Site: brandenburg
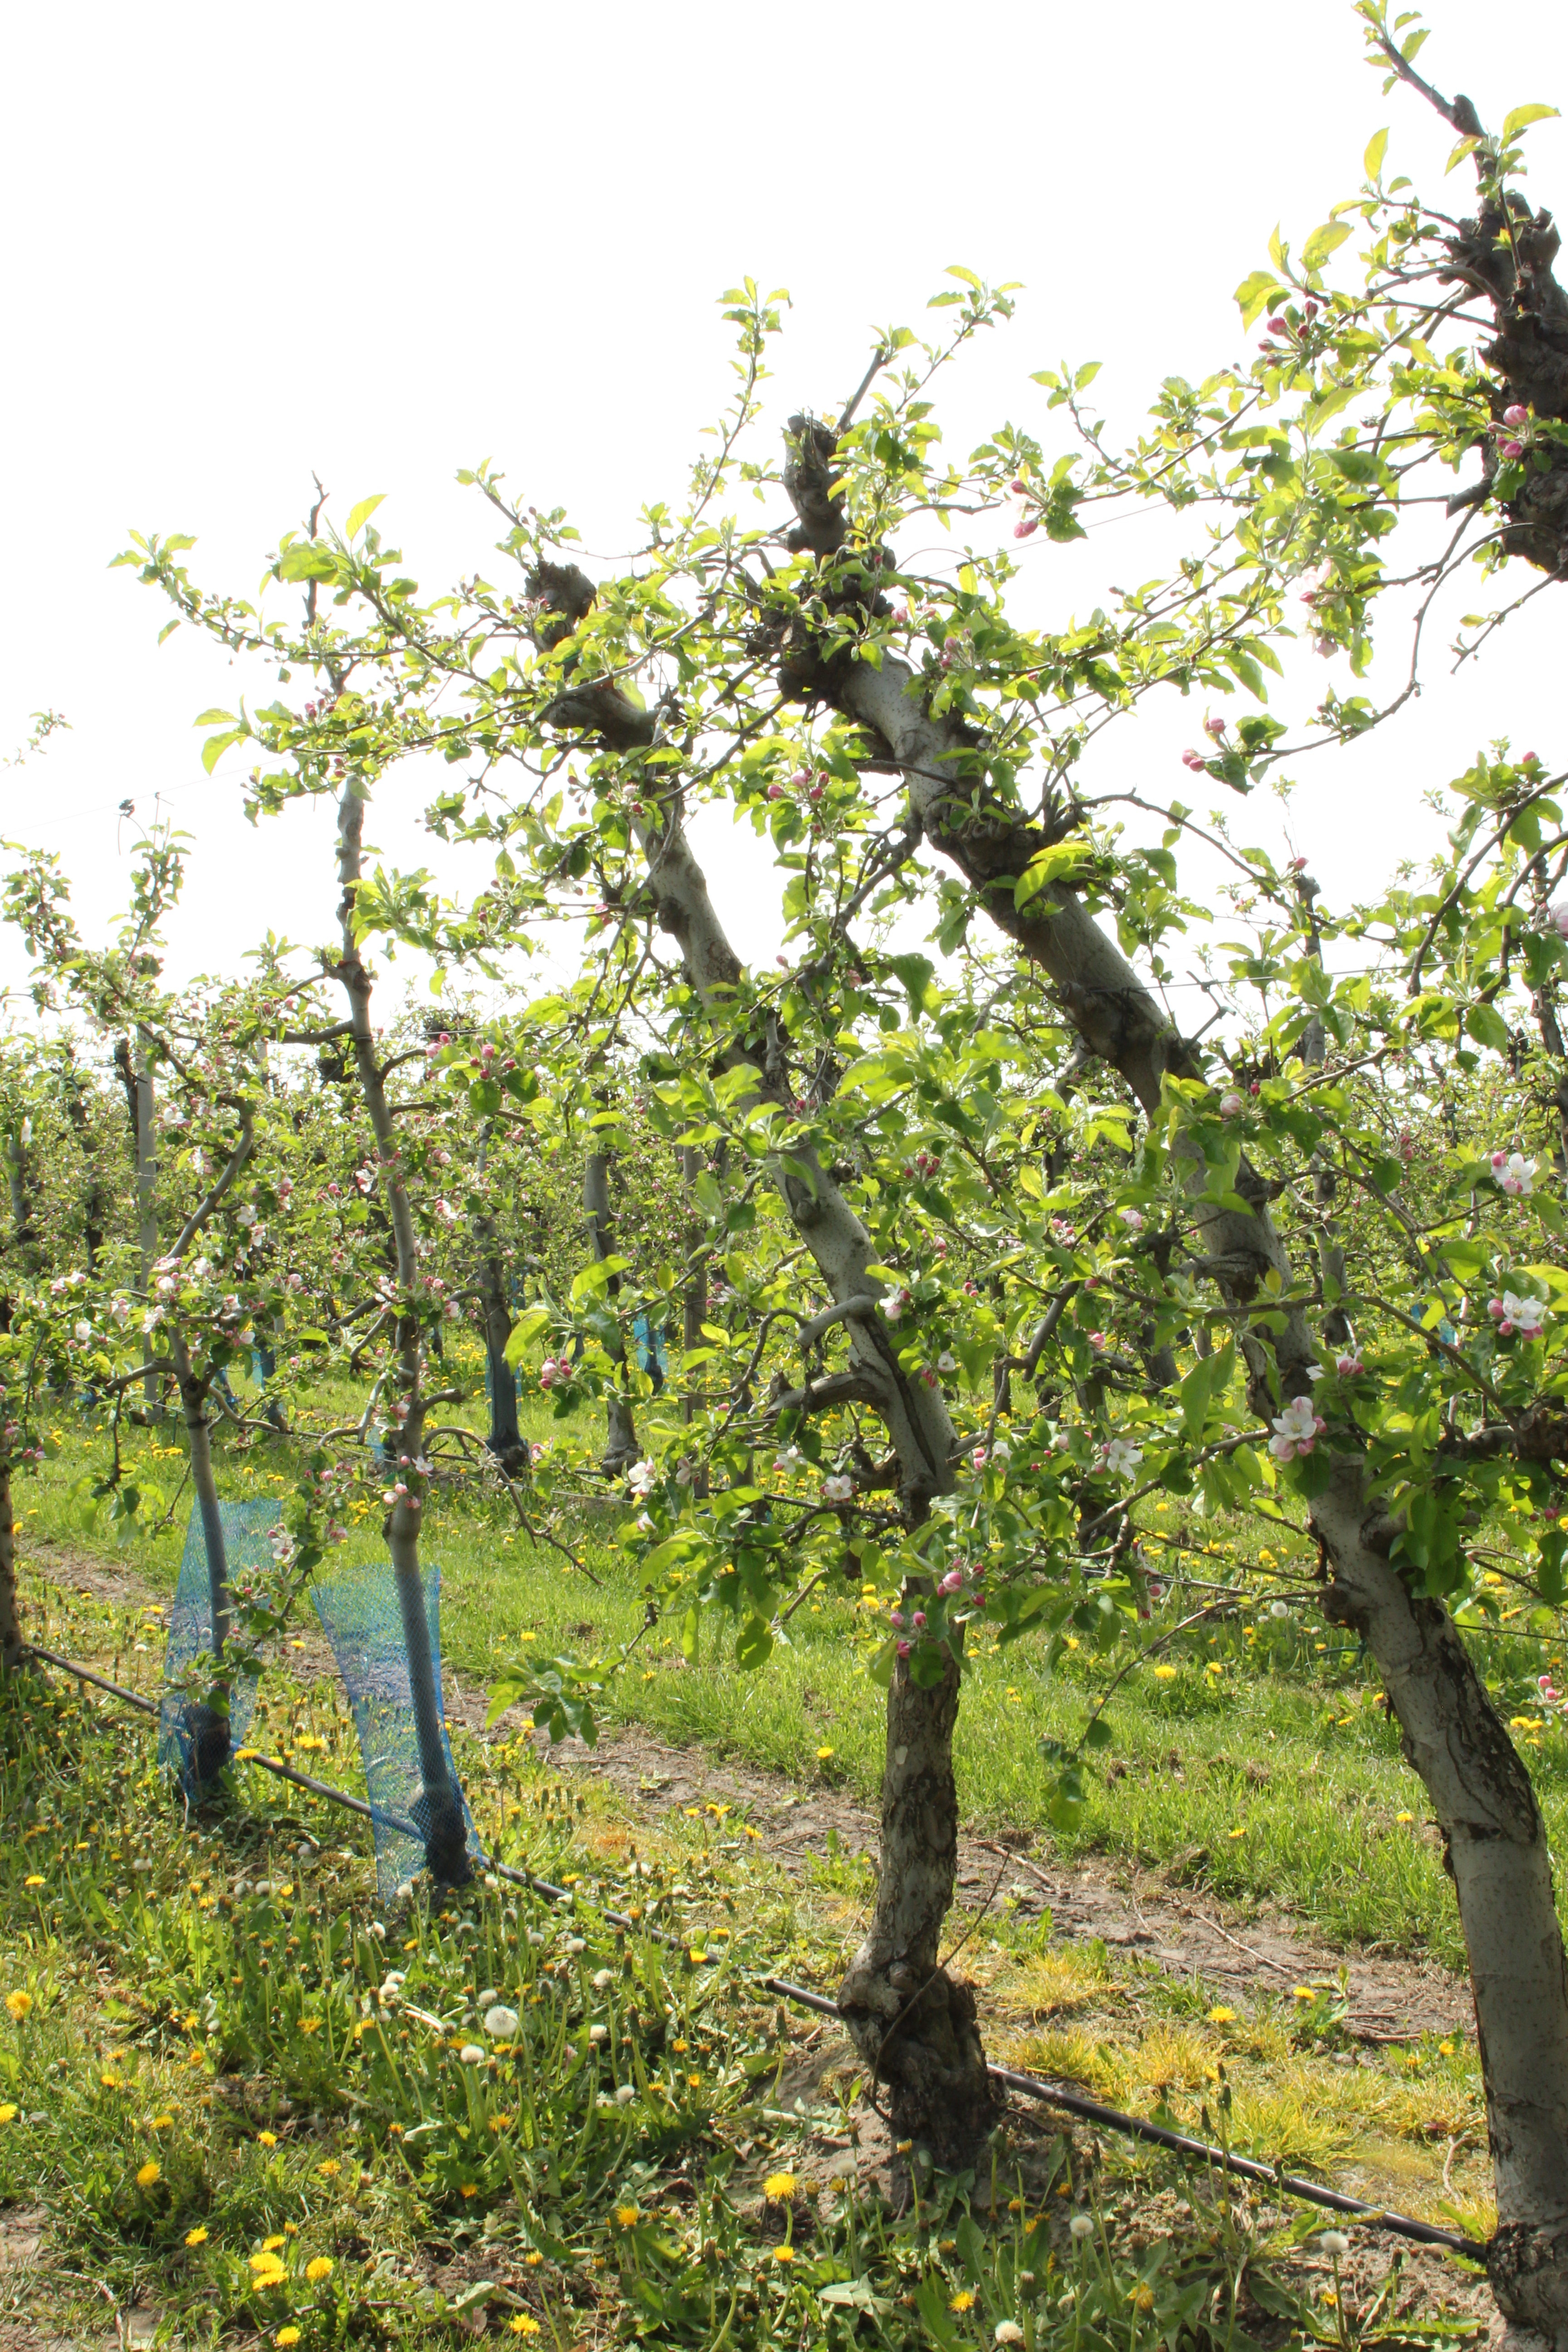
Growth stage (BBCH 60): Flowering